Battle of Morristown

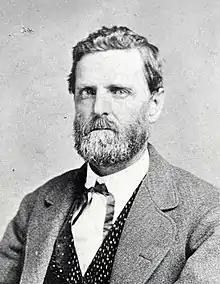
Confederate general John C. Vaughn.

Morristown, Tennessee sat at the crossroads of the East Tennessee & Virginia Railroad and the turnpike to Cumberland Gap. This railroad location meant that troops were moving through Morristown as early as Spring 1861. The town would remain a key military crossroads for the rest of the war. At the time, it was a small collection of buildings surrounded by open farm land. Shortly after becoming Abraham Lincoln's running mate for the election of 1864, Andrew Johnson began working on removing Confederate resistance in East Tennessee. Johnson sent Brigadier General Alvan C. Gillem to establish civil law and protect loyal mountaineers. In October 1864, Brigadier General John C. Vaughn's Confederate forces captured the railroad depot at Bull's Gap, before taking up positions southwest at Morristown. Gillem moved his Union forces from New Market, Tennessee to Morristown in order to dislodge Vaughn out of East Tennessee and capture his men. The Union troops reached Mossy Creek (now Jefferson City) and Panther Creek, just west of Morristown, on October 27.